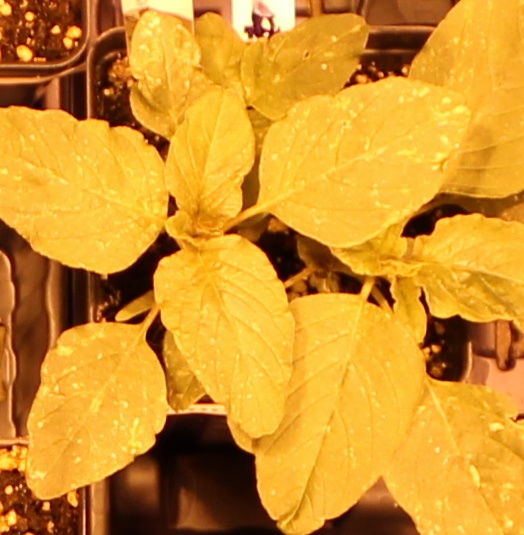
Label: Redroot Pigweed